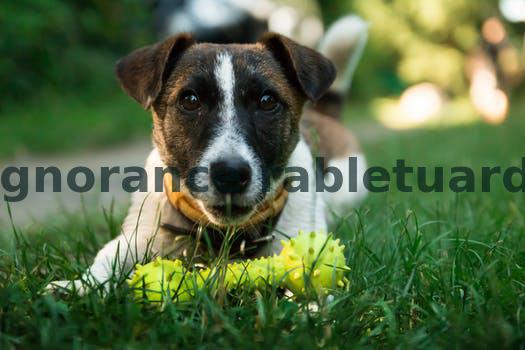
Label: Watermark